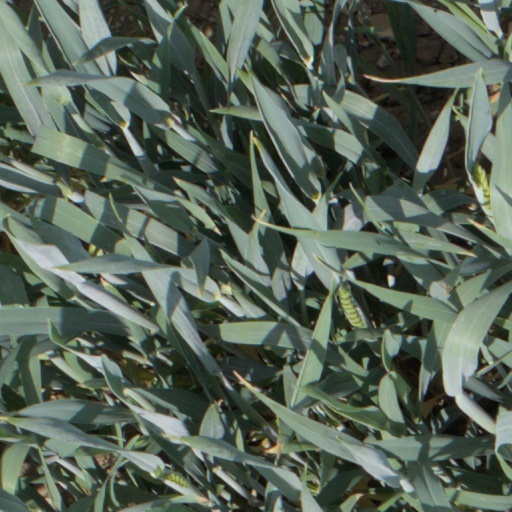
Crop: wheat